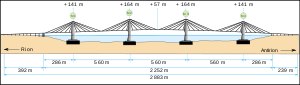
Rio-Antirio-broen / Ingeniørmæssige bedrifter
Tværsnit af broen. Læg mærke til at den ikke er forankret i havbunden men bare står.
Rio-Antirio-broen, officielt kaldet Charilaos Trikoupis-broen efter statsmanden, som først forestillede sig den, er en skråstagsbro, som spænder over Korinthiske Bugt nær Patras og forbinder byen Rio på Peloponnes med Antirio på det græske hovedland.